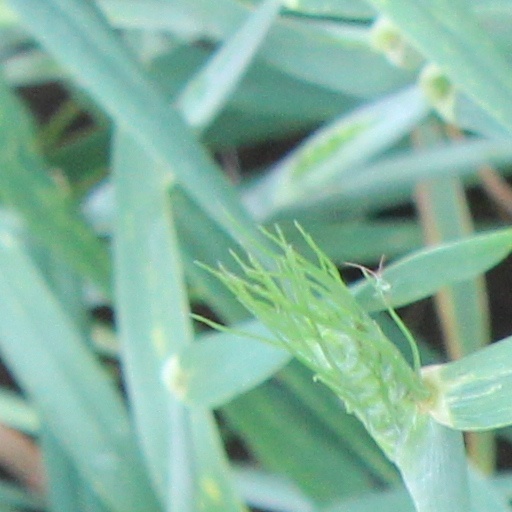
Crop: wheat